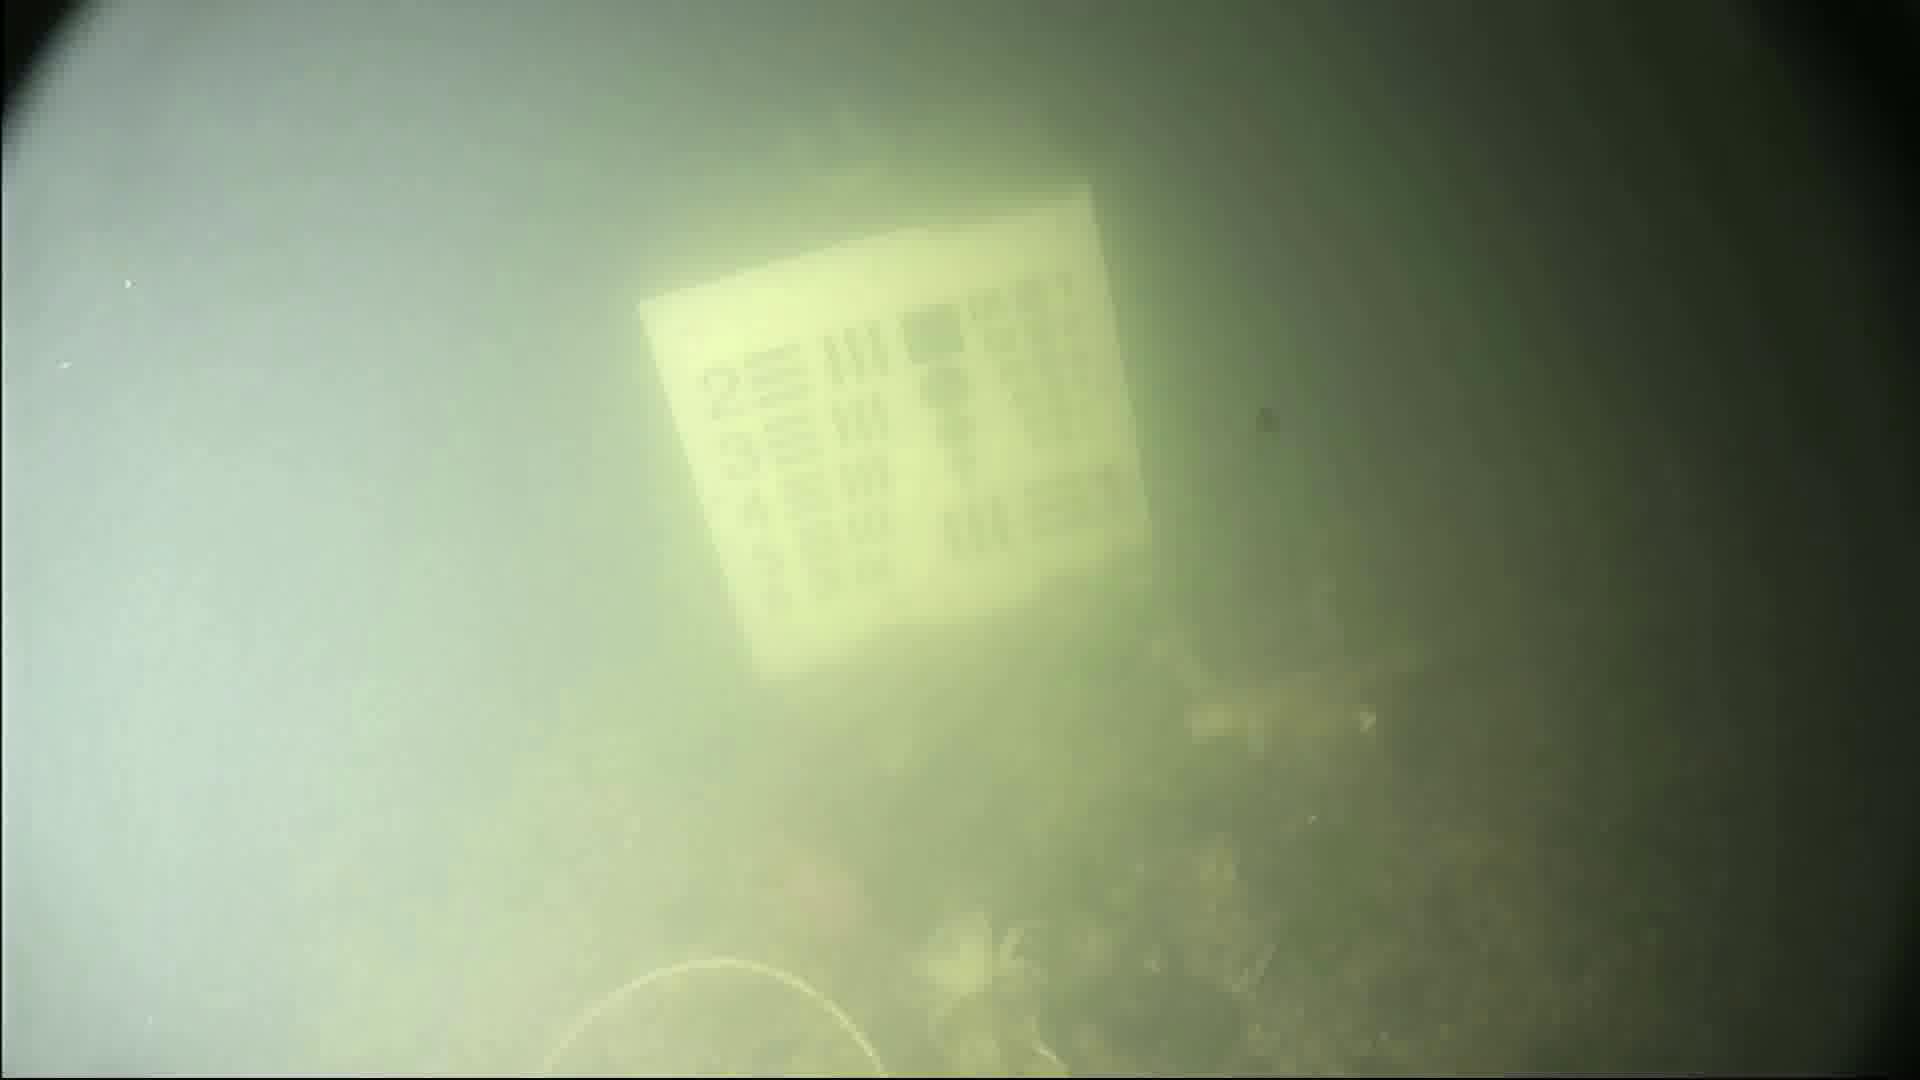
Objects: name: crab
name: fish